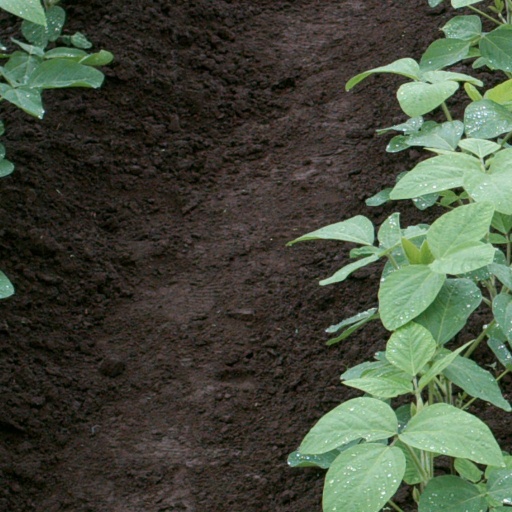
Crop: soybean